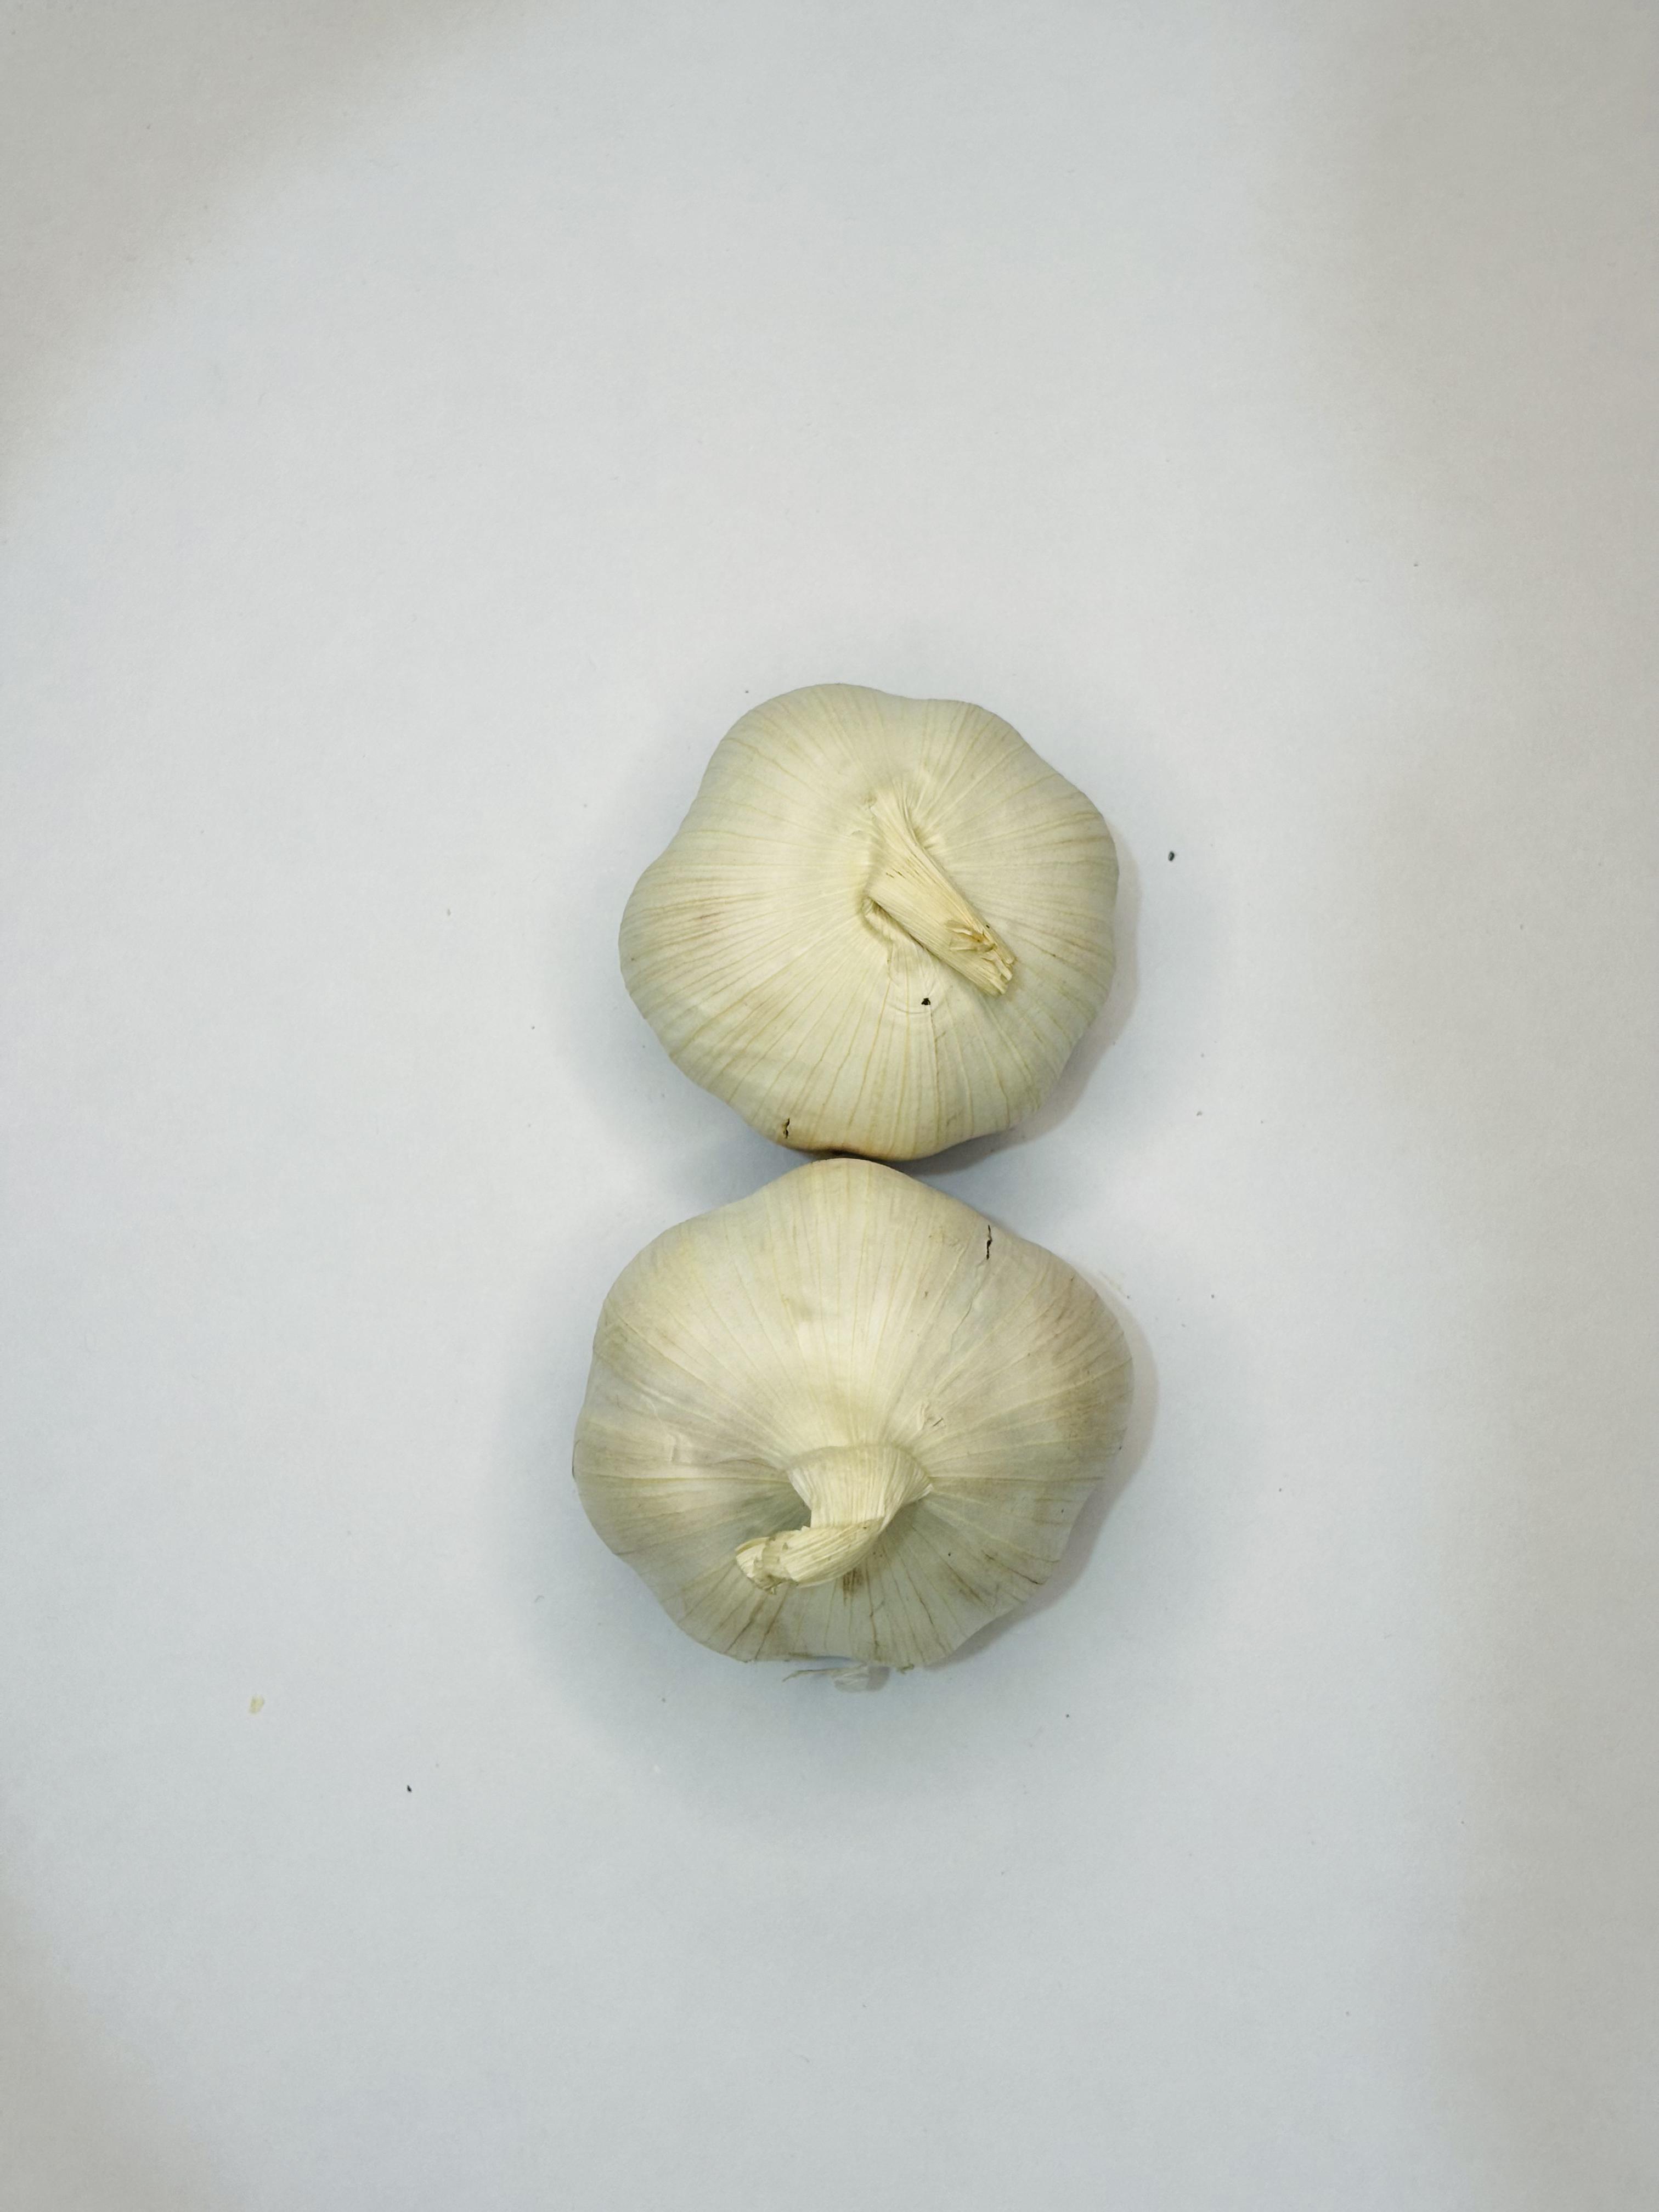
Label: Garlic